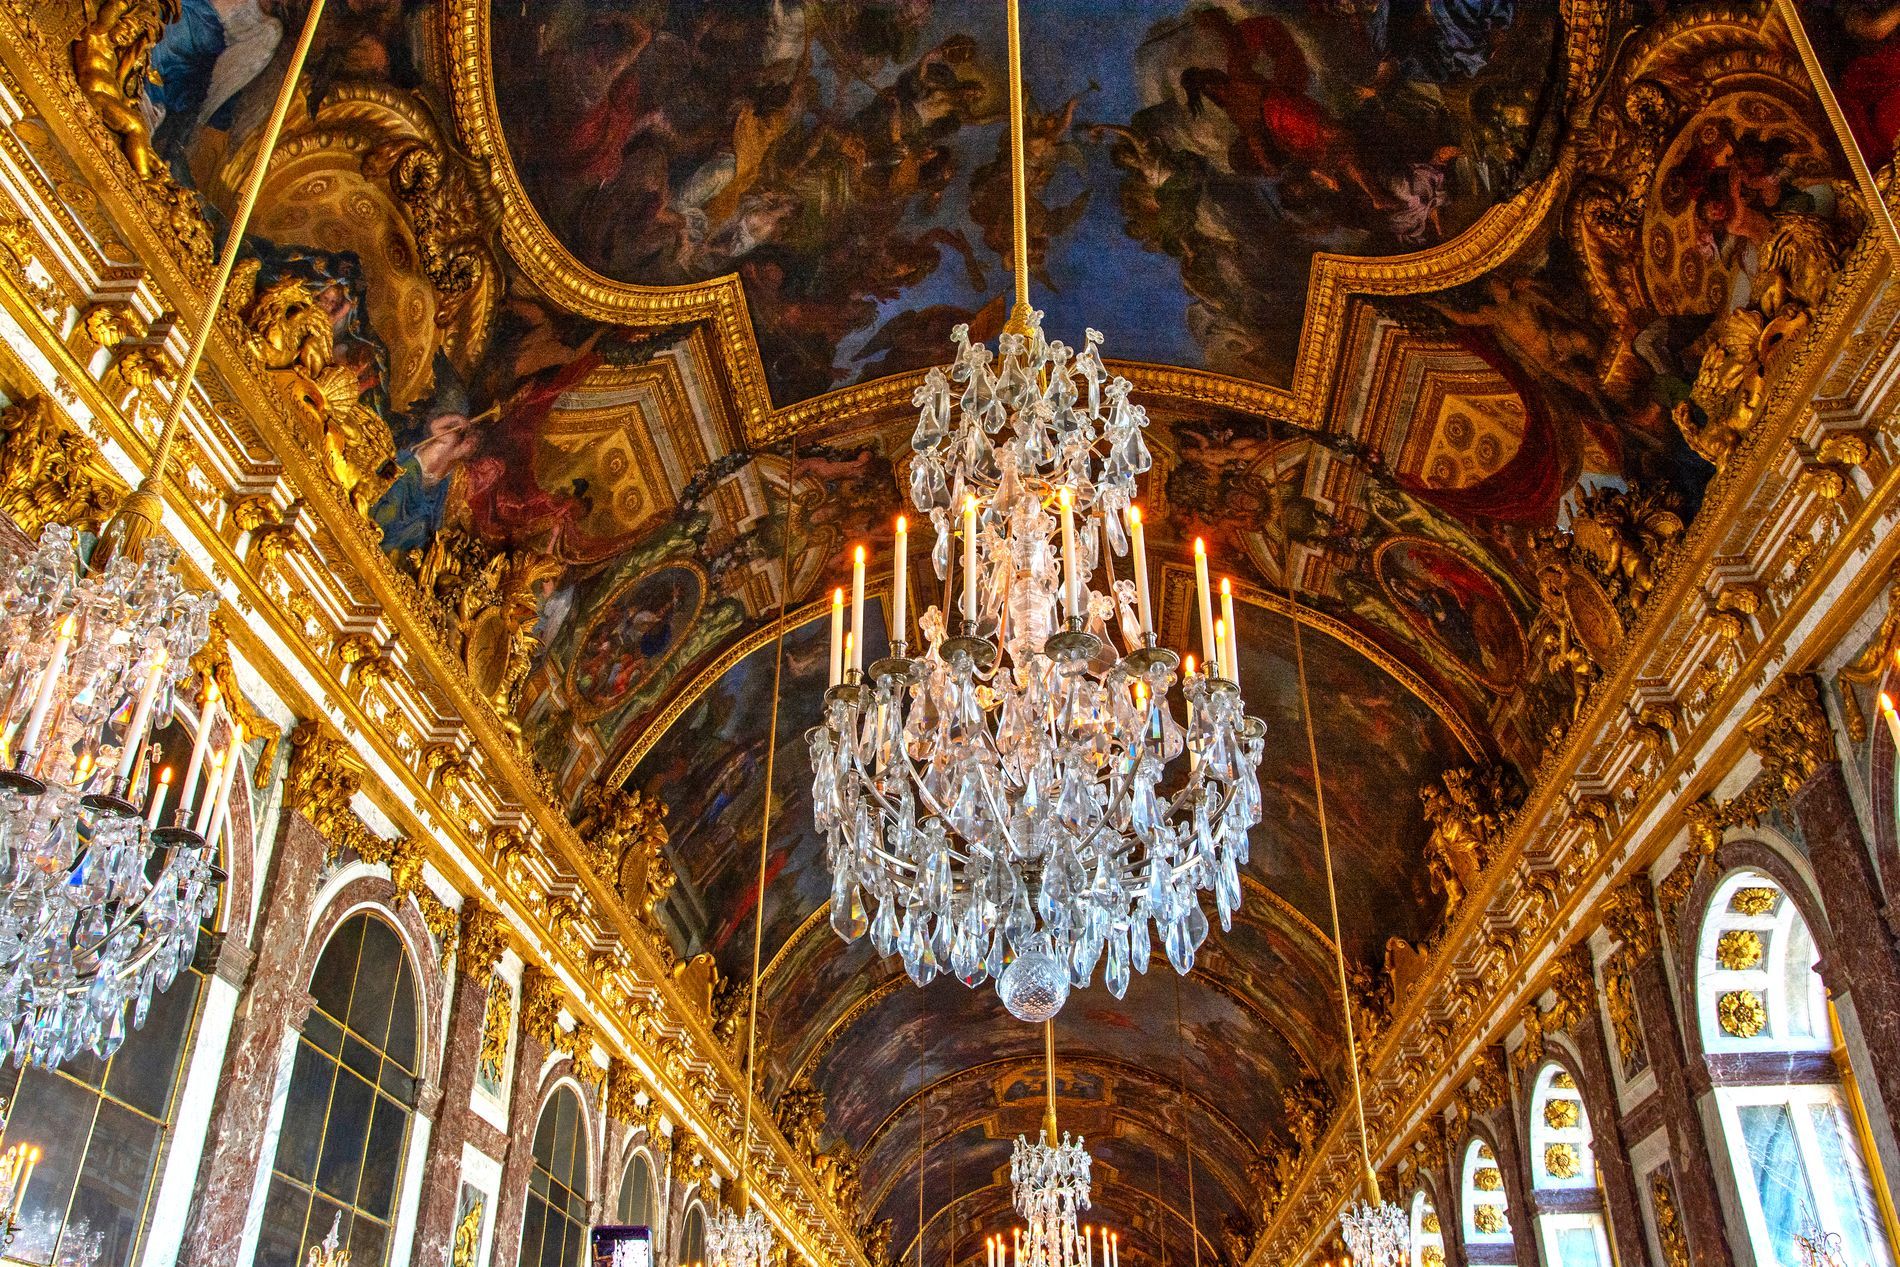
Canvas Overhead.
An image featuring the interior design of this historical architecture highlighting the ceiling frescoes with the historical chandeliers complementing the entire scene.
A landscape picture taken from a low angle shot in a color palette of golds, yellows, deep browns, white, silver tones in natural lighting, featuring ceiling frescoes in a historical, eye catching scene.
Labels: Chandelier, Lamp, Person, Architecture, Building, Church, Altar, Prayer, Chandeliers, Arched Windows, Ceiling, Walls
Camera: NIKON CORPORATION NIKON D7100
Lens: 18.0-35.0 mm f/1.8, Sigma 18-35mm F1.8 DC HSM
Aperture: F8
Exposure: 1/60 sec
ISO: 640
Focal length: 18.0 mm